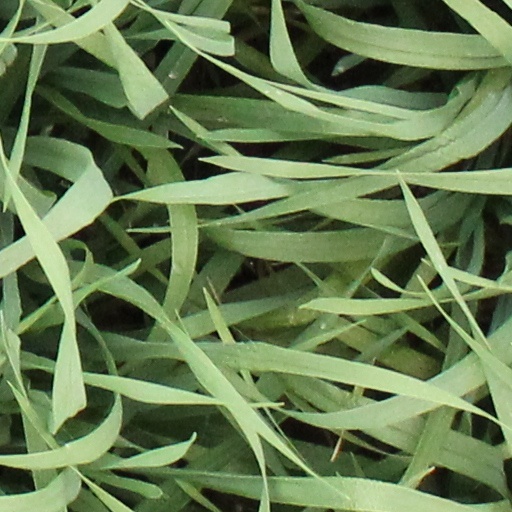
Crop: wheat